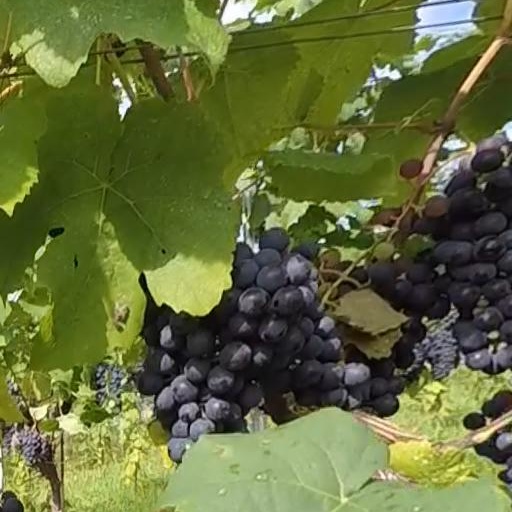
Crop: grape